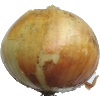
Label: Onion White 1